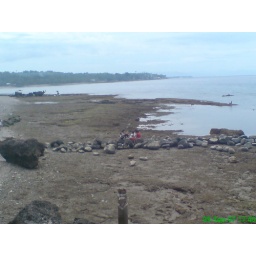
bare and expose- life beneath the water